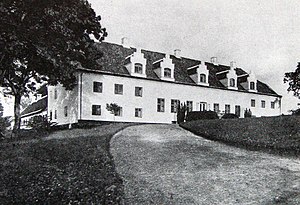
Birkelse Hovedgård
Birkelse
Birkelse set fra vest. Birkelses historie går helt tilbage til 1202, da godset var ejet af Vitskøl Kloster. Gården ligger i Aaby Sogn, Kær Herred, Jammerbugt Kommune. Hovedbygningen er opført i 1555-1697, men er ombygget i 1819 efter en brand.
Birkelse er en gammel hovedgård. Birkelses historie går helt tilbage til 1202, da godset var ejet af Vitskøl Kloster. Gården ligger ved Ryå, i Aaby Sogn, Kær Herred, Jammerbugt Kommune og Vendsyssel. Hovedbygningen er opført i 1555-1697, men er ombygget i 1819 efter en brand. Birkelse Gods er på 2836 hektar med Rævkærgård, Erikkasminde, Gammel Toftegård, Ny Toftegård, Skeelslund, Kraglund og Tagmarken. Fra 1656 til i dag har Birkelse været ejet af familien Skeel. Gården ligger i dag på Kammerherrensvej 59-62, 9440 Aabybro.